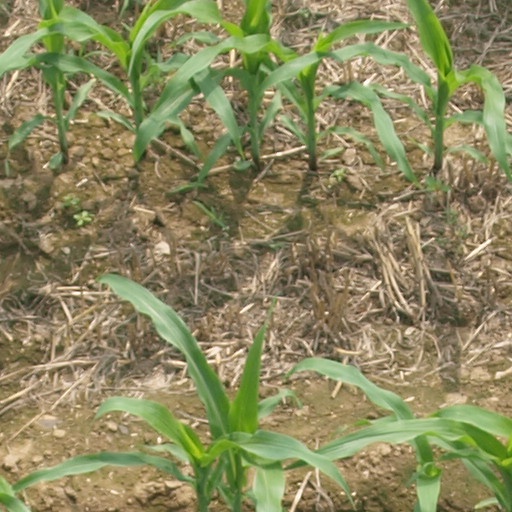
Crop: maize; corn